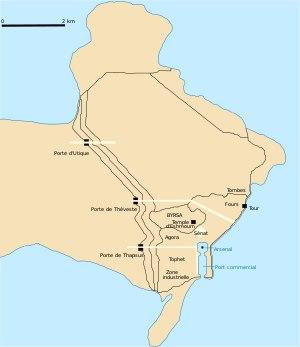
La troisième guerre punique est la dernière phase d'un conflit connu sous le nom de guerres puniques et qui oppose pendant plus d'un siècle Rome et Carthage.
Les trois guerres puniques ou guerres romano-carthaginoises opposent durant plus d’un siècle la Rome antique et la civilisation carthaginoise ou civilisation punique. Les Carthaginois sont appelés Carthaginienses ou Pœni en latin, déformation du nom des Phéniciens dont sont issus les Carthaginois, d’où le mot français « punique ».